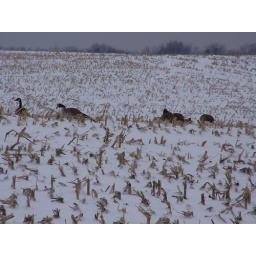
Corn field by our house (pic taken by Jill)Metamora, Illinois